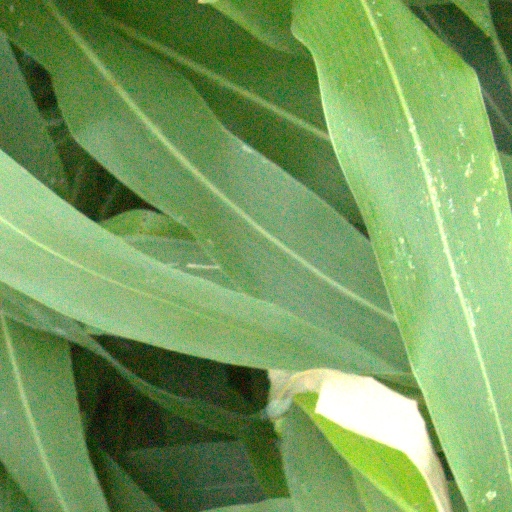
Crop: sorghum